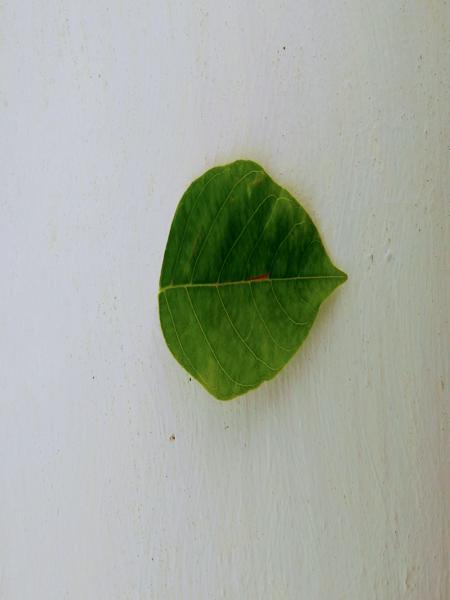
Plant: Honge